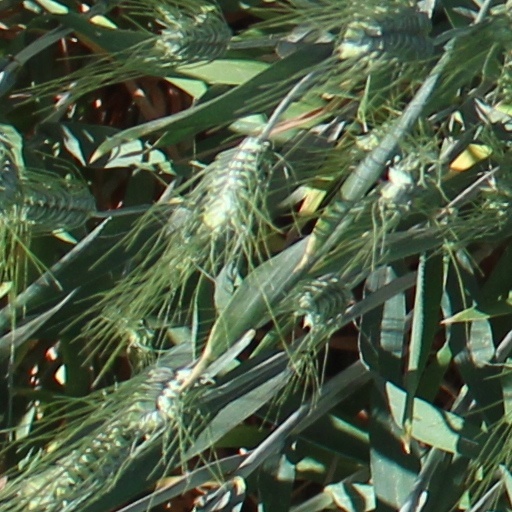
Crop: wheat